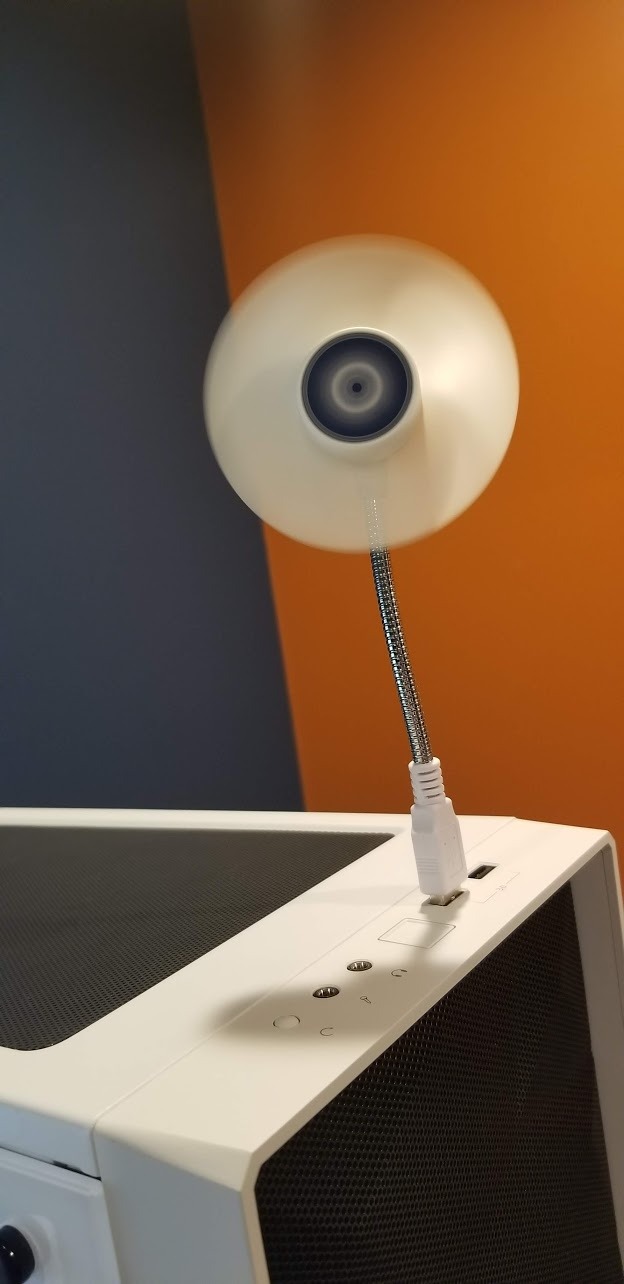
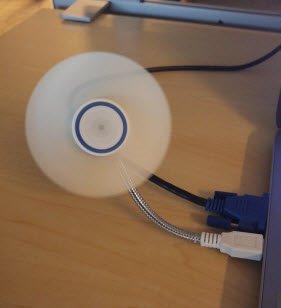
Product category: fan
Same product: yes